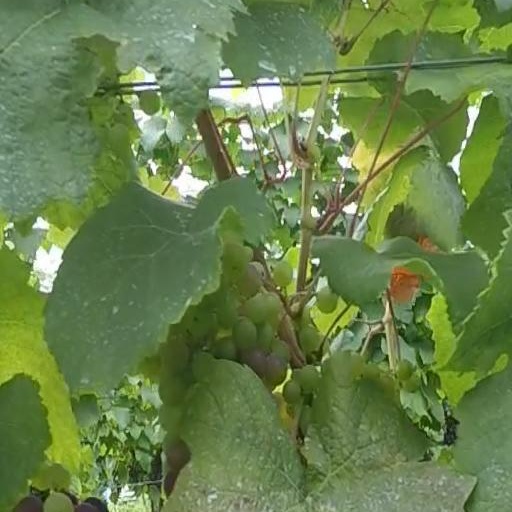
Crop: grape